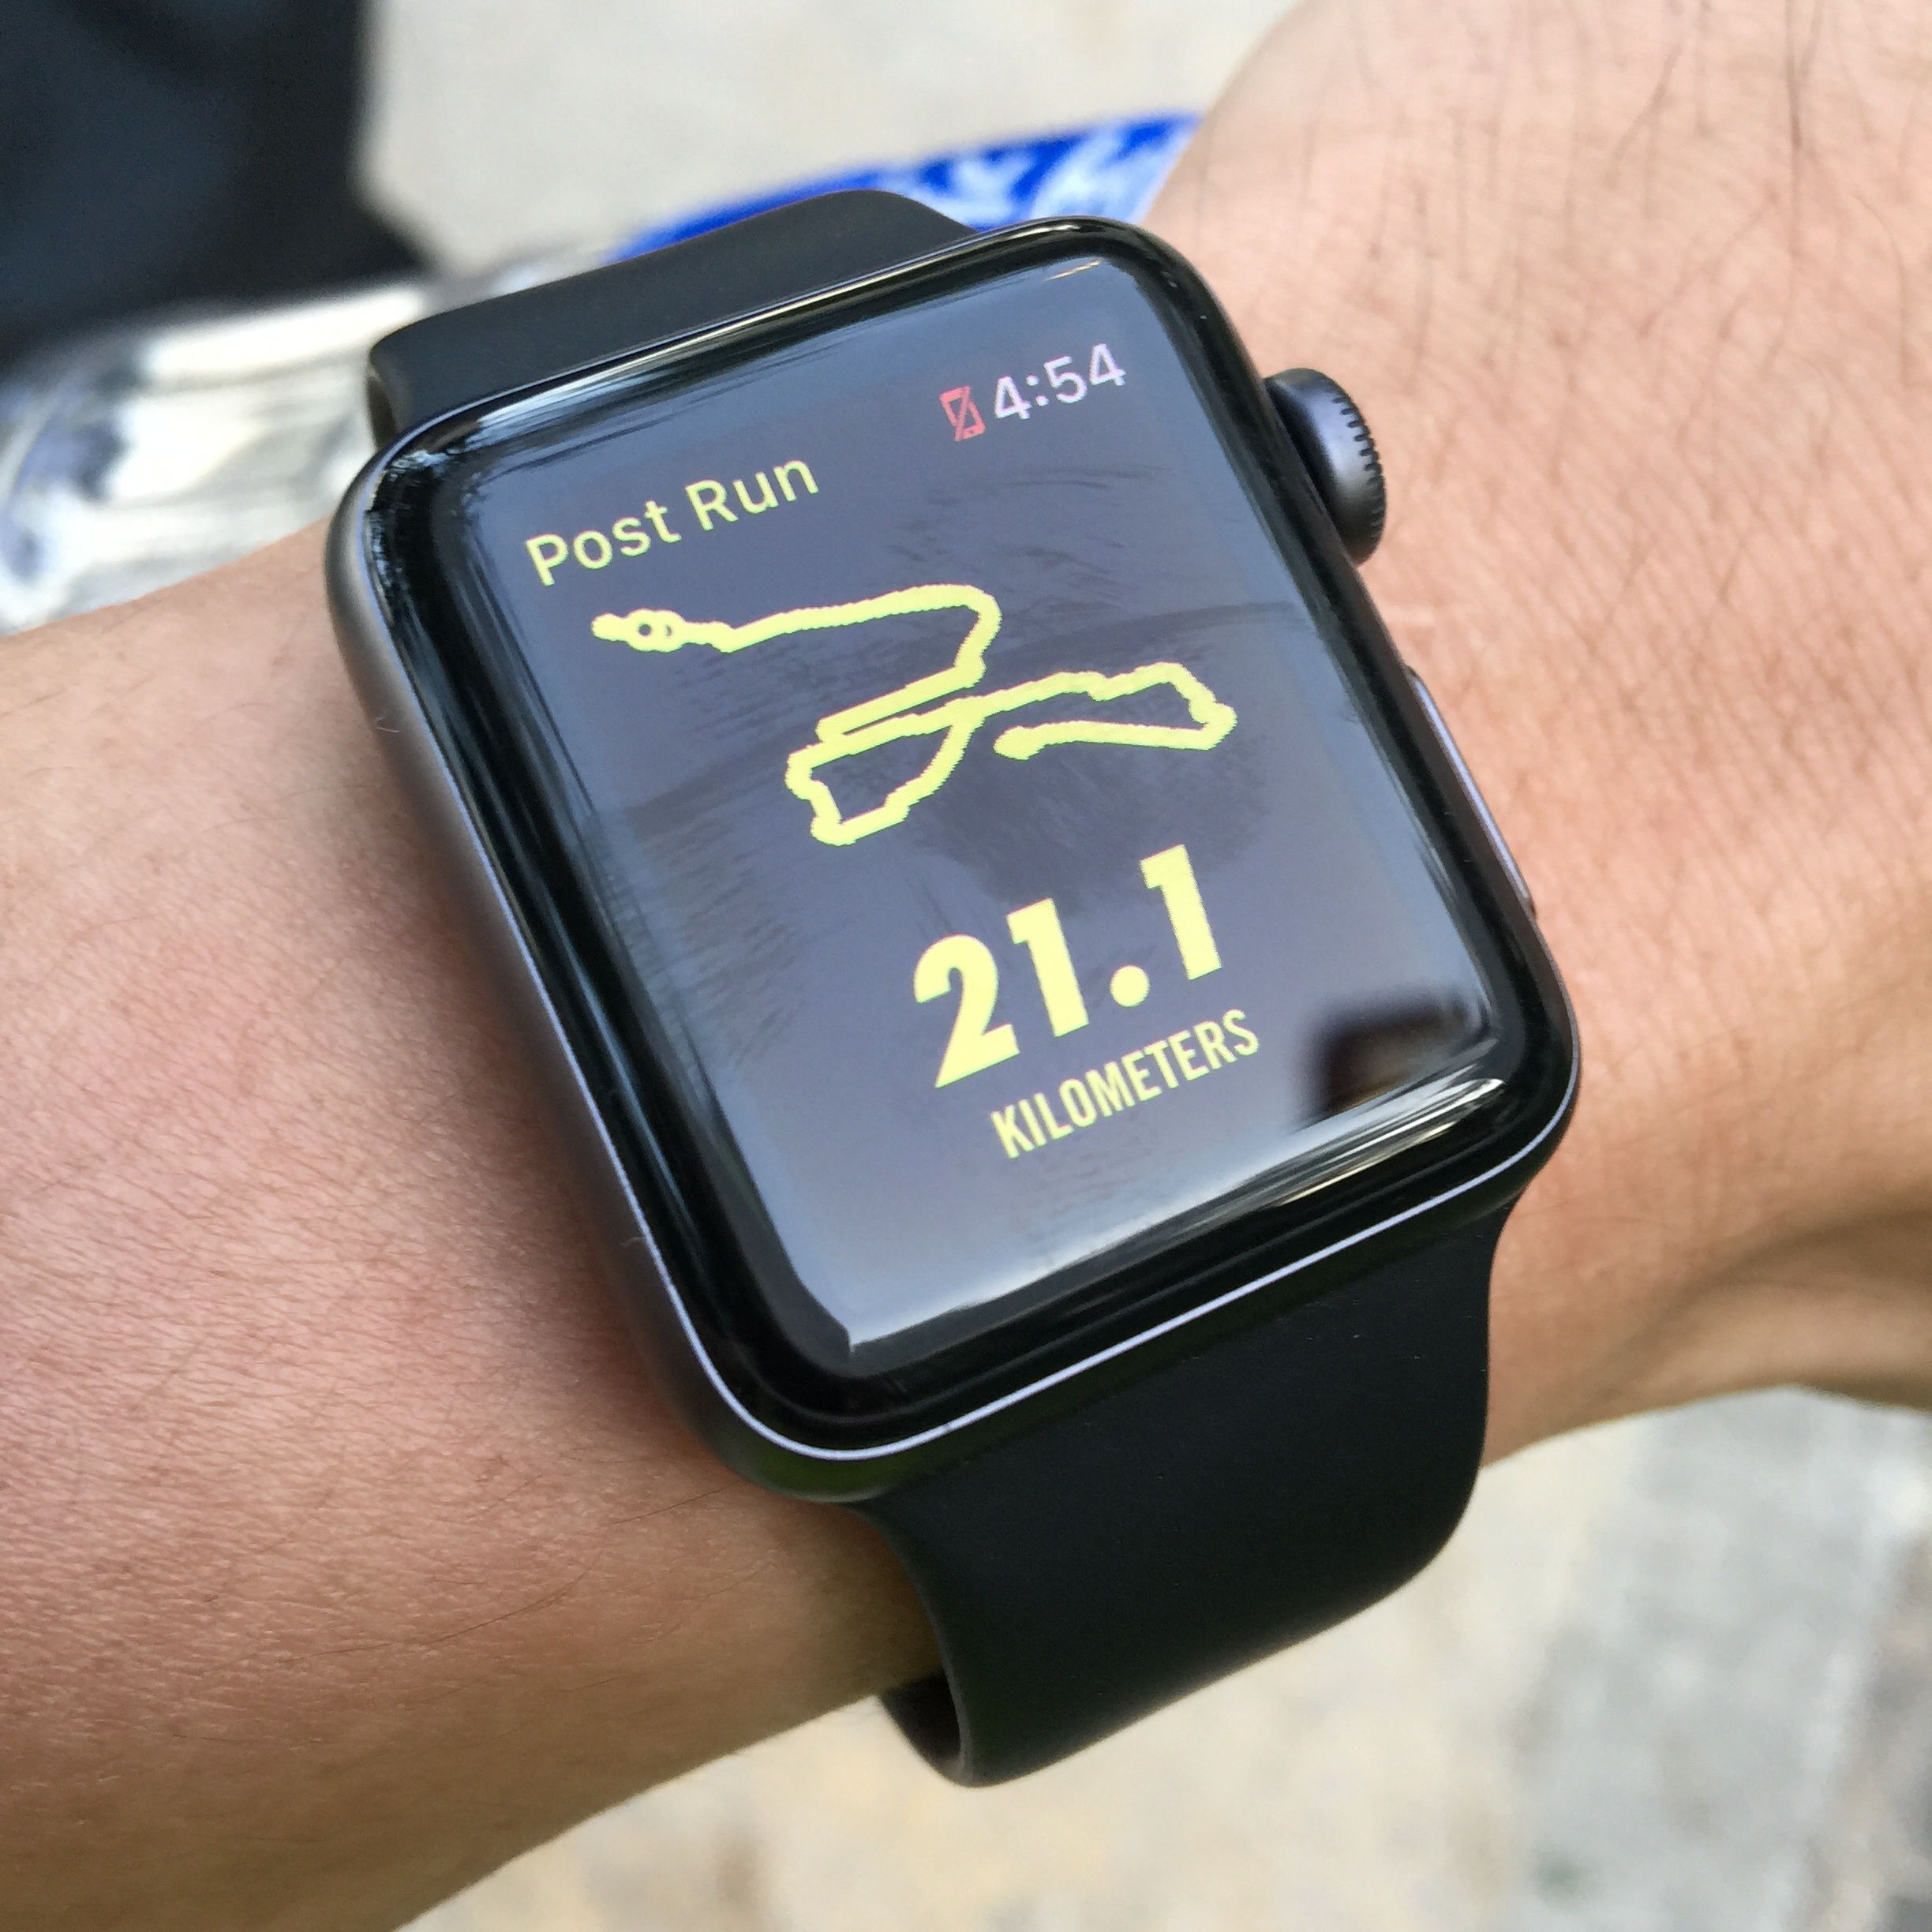
watch, hand, man, outdoor, technology, track, sport, running, run, finger, training, gadget, jogging, runner, lifestyle, arm, mobile phone, health, fitness, map, display, fast, active, portable communications device, half marathon